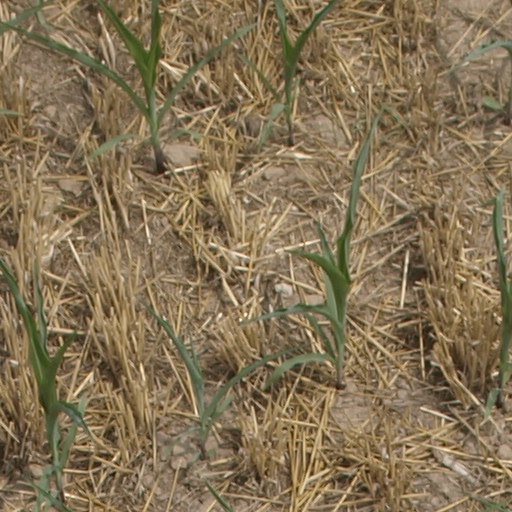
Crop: maize; corn